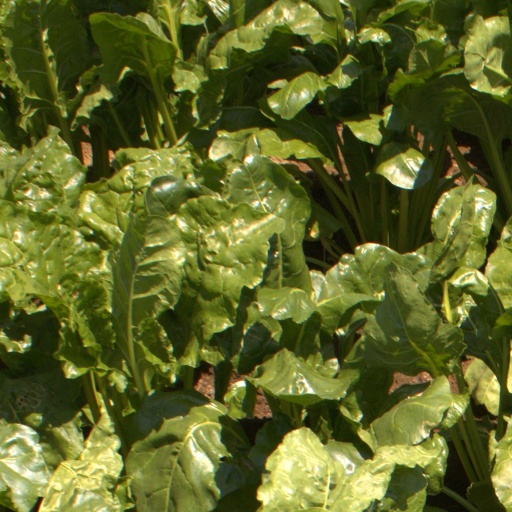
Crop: sugar beet